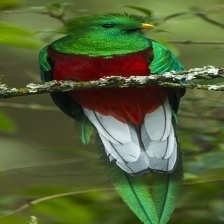
Species: QUETZAL
Scientific name: PHAROMACHRUS MOCINNO